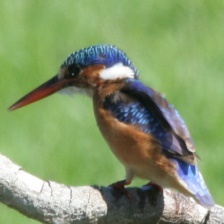
Species: MALACHITE KINGFISHER
Scientific name: CORYTHORNIS CRISTATUS